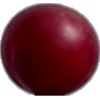
Label: Cherry Wax Red 1